Ern Malley hoax

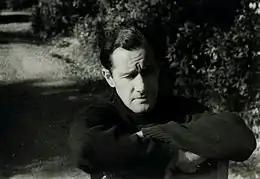
Angry Penguins artist Sidney Nolan credited the poems with inspiring him to paint his now-iconic Ned Kelly series.

Sumner Locke Elliott wrote a 1955 American television play based on the hoax, "Daisy, Daisy" (1955).